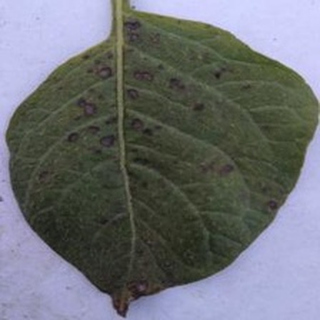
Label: potato_early_blight